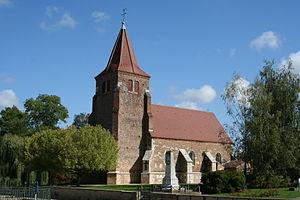
Authumes - Eglise
Authumes est une commune française située dans le département de Saône-et-Loire en région Bourgogne-Franche-Comté.